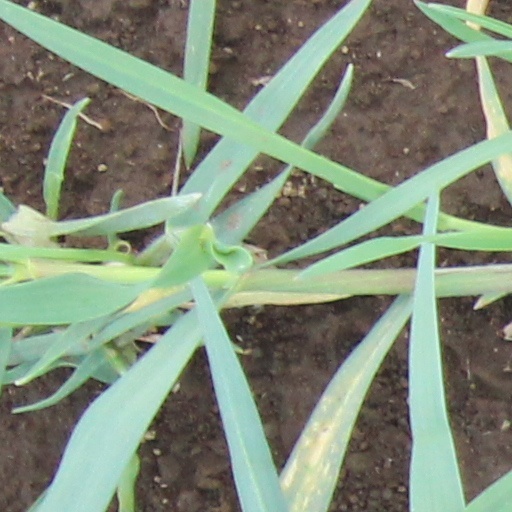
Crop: wheat